Gisela (singer)

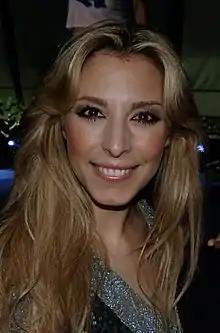
Gisela in 2008

Gisela Lladó Cánovas (born 1 January 1979), known mononymously as Gisela, is a Spanish singer. She was born in El Bruc (Barcelona), in Catalonia, Spain and studied journalism at the Autonomous University of Barcelona before becoming famous after placing eighth in the first Spanish edition of "Operación Triunfo" in 2001. She is also known for representing Andorra in the Eurovision Song Contest 2008 in Belgrade, Serbia.